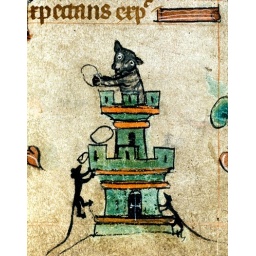
Cat in tower throwing rocks at mice. Detail. England c. 1320-30. Harley 6563. BL